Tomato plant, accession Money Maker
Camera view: vertical (180 deg); turntable rotation: 30 degrees
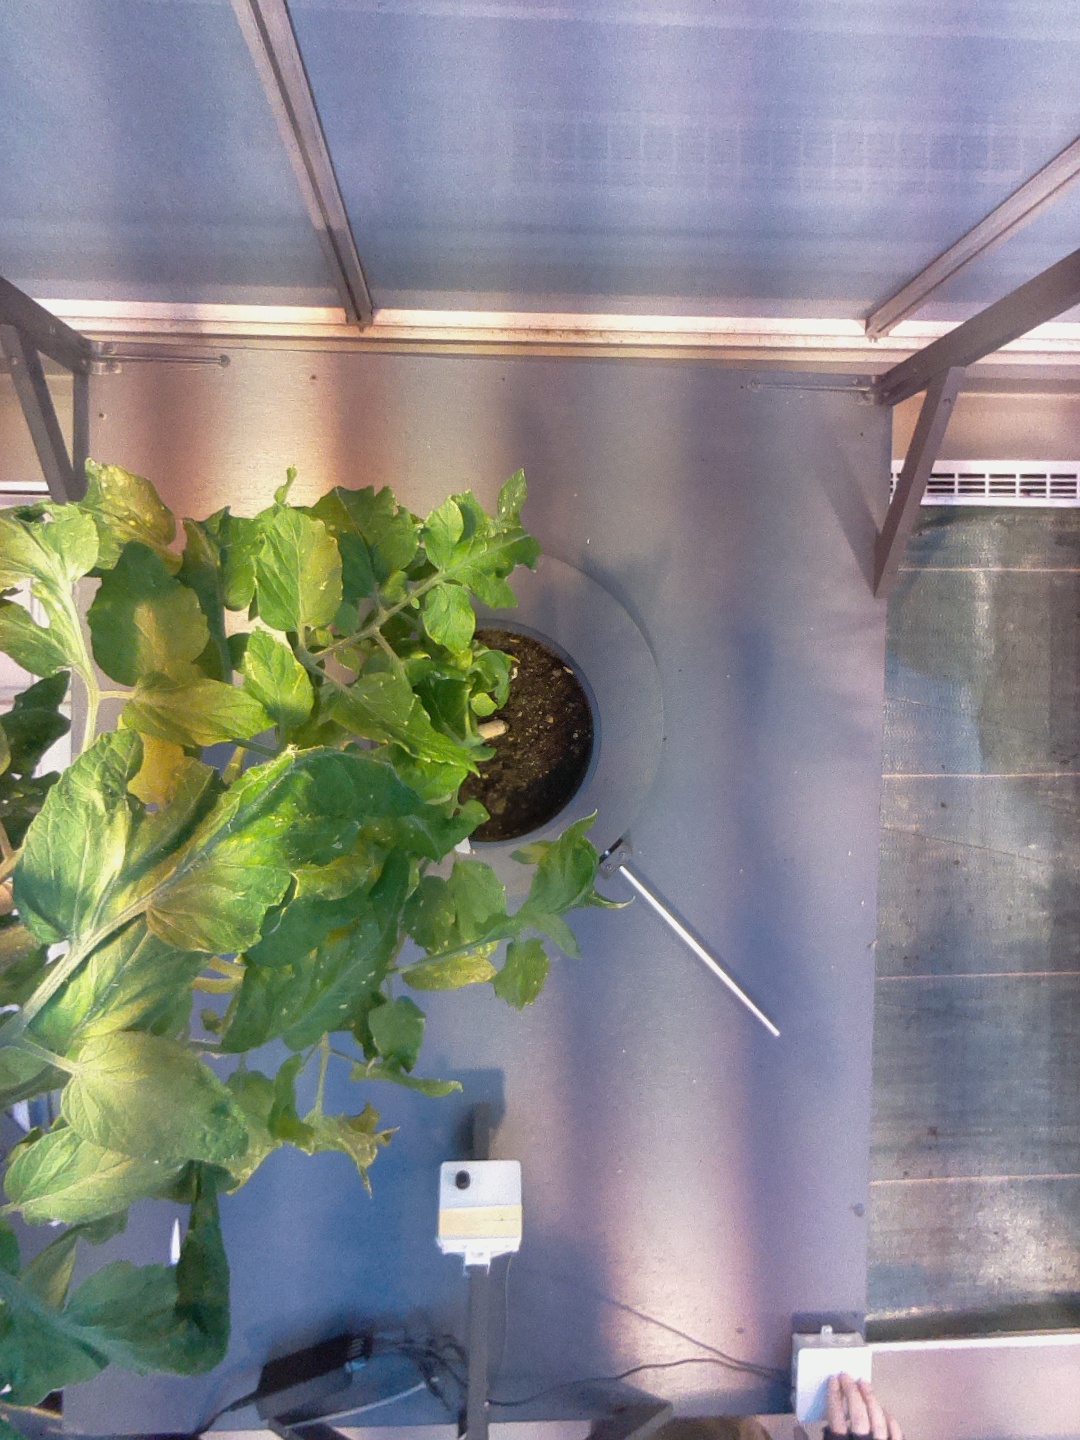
BBCH growth stage 74: 40%-50% of final fruit size